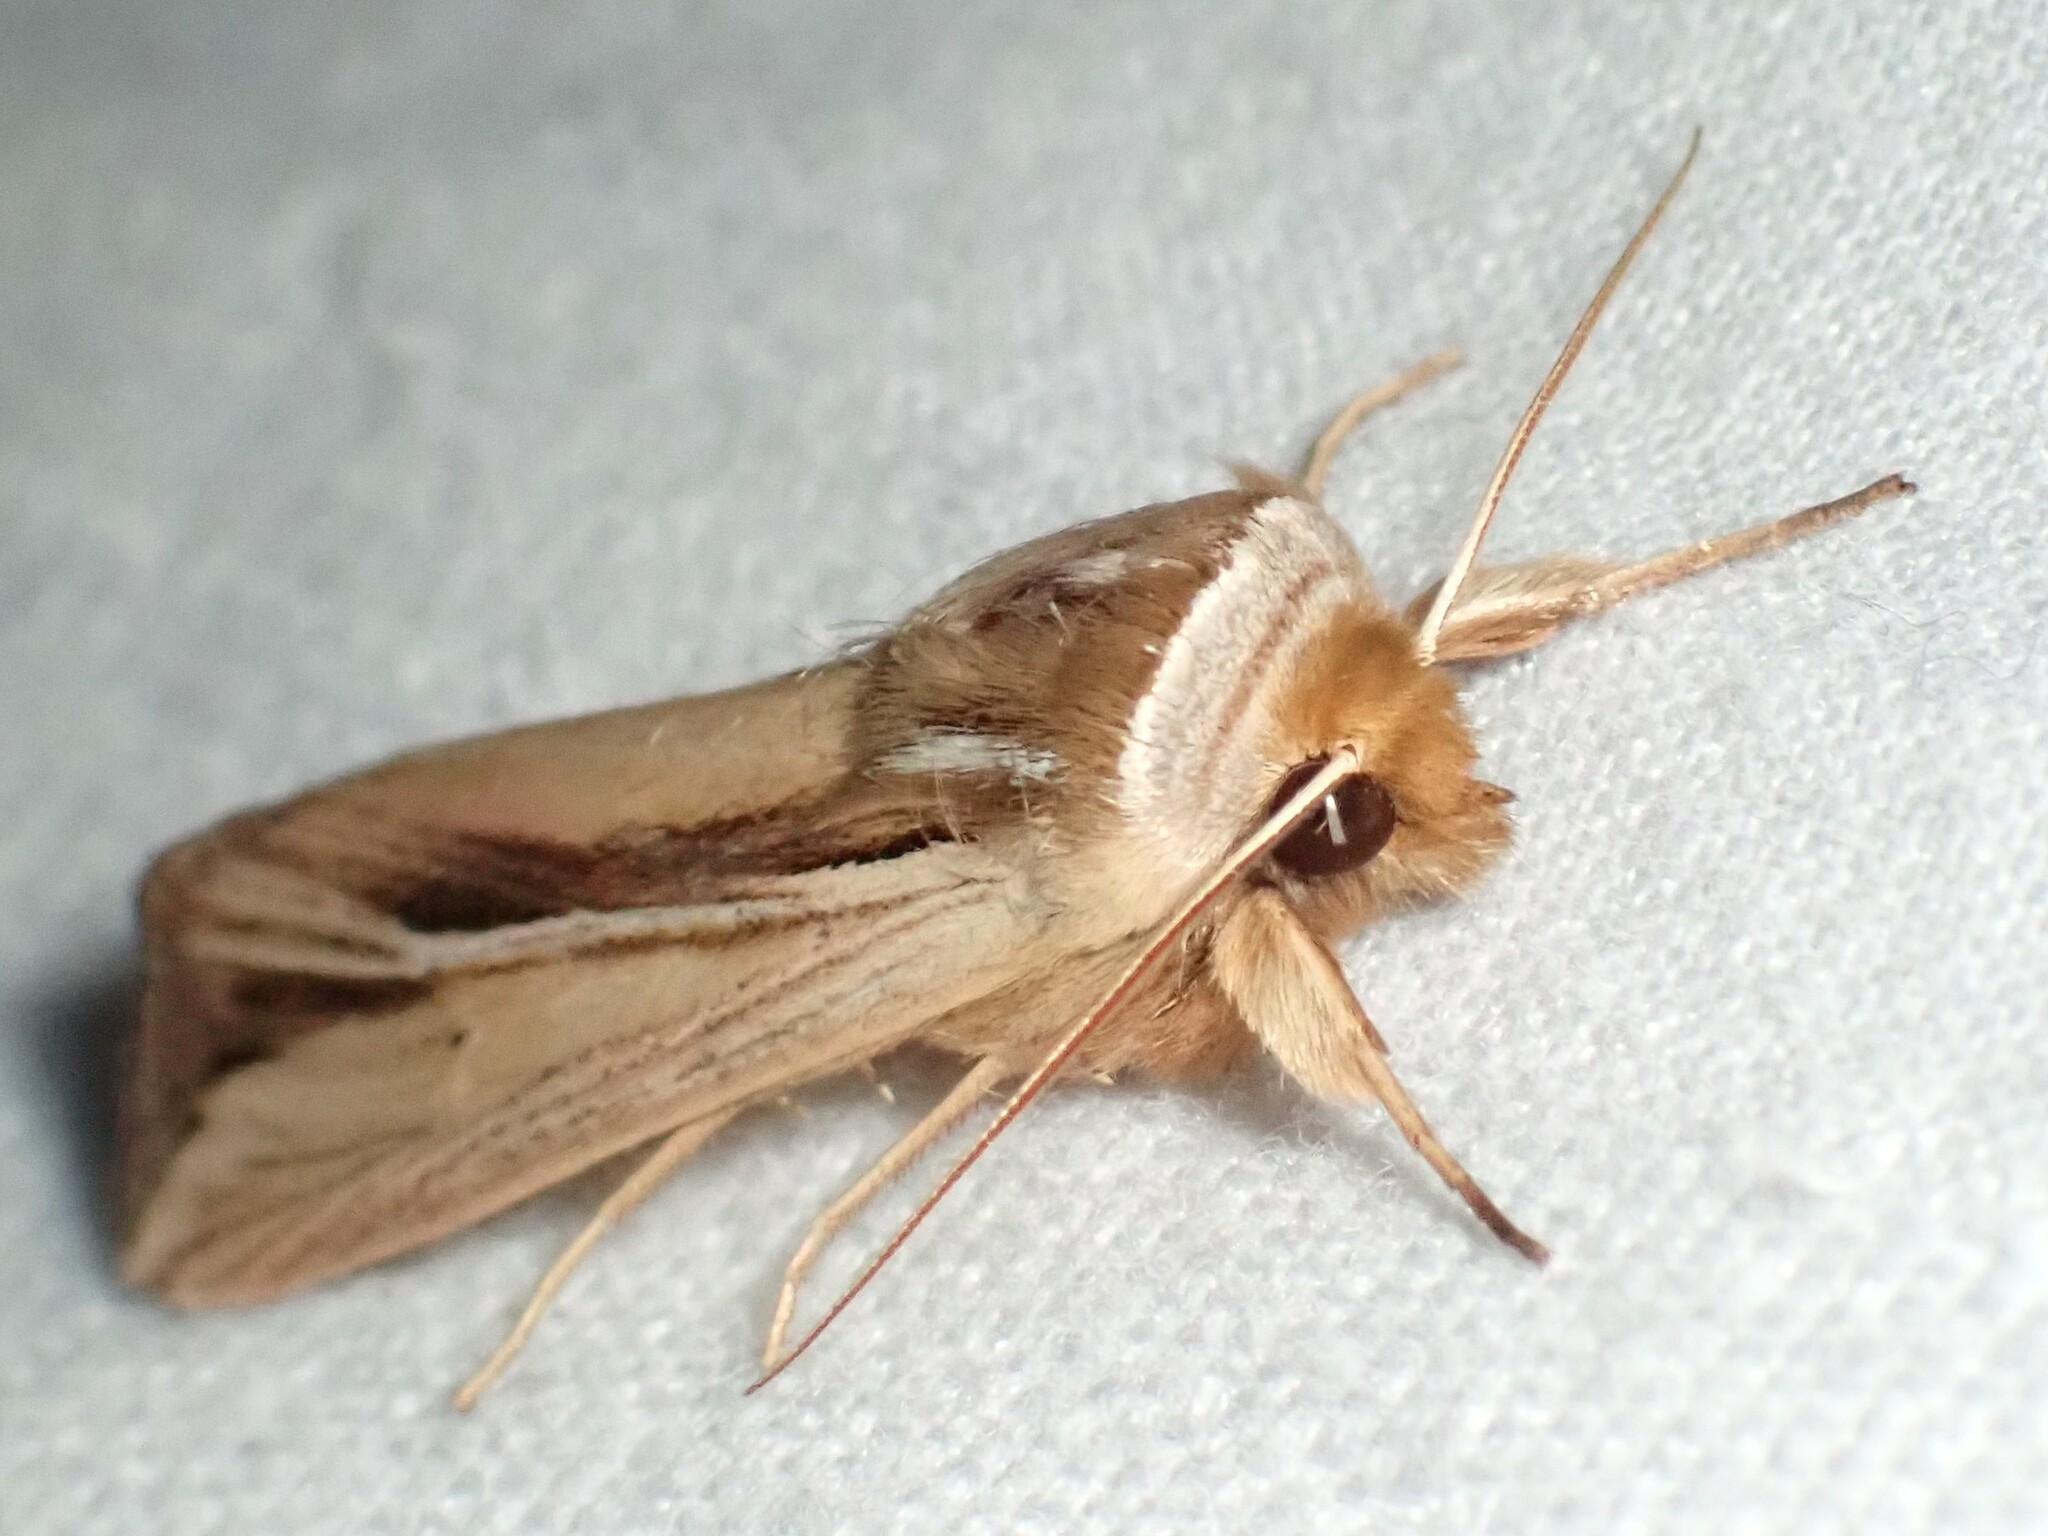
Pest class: wheathead_armyworm_Dargida_diffusa